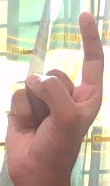
ASL sign: Z